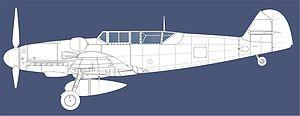
Le Messerschmitt Bf 109 est un chasseur monomoteur monoplace allemand conçu par l'ingénieur allemand Willy Messerschmitt en réponse à un appel d'offres du RLM pour la conception d'un chasseur moderne devant équiper la Luftwaffe naissante en 1935.